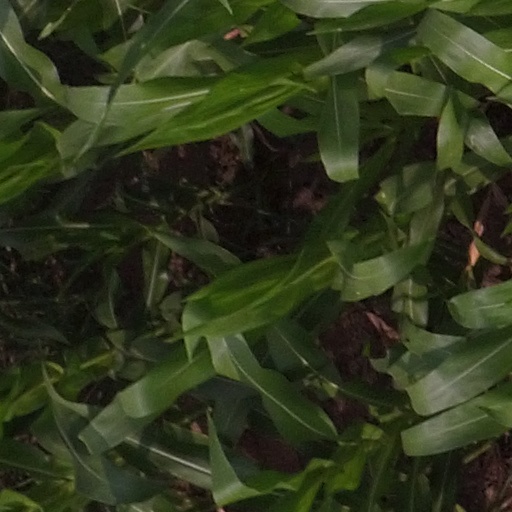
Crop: maize; corn